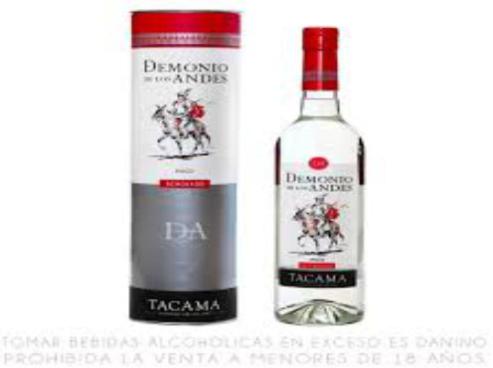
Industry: Food